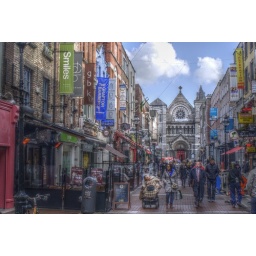
A colorful side street in Dublin